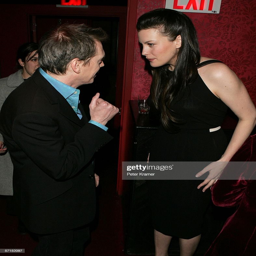
actors attend the after party for the premiere .